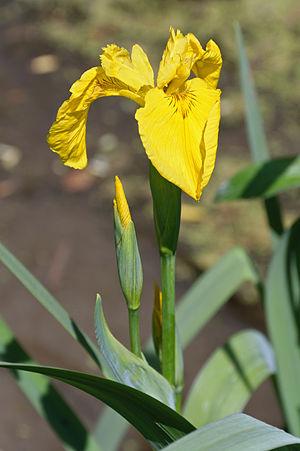
Iris des marais, sur le terrain de la Lisette à Bagneux (Hauts-de-Seine, France)
Cette liste de Tracheophyta de Bosnie-Herzégovine, ainsi que d’espèces introduites est un aperçu incomplet d’espèces de mousses, de fougères, de gymnospermes et d’angiospermes citées dans la littérature disponible en langues bosniaque, croate, serbe et serbo-croate. Cet aperçu n’inclue pas des espèces cultivées ni celles occasionnellement introduites.